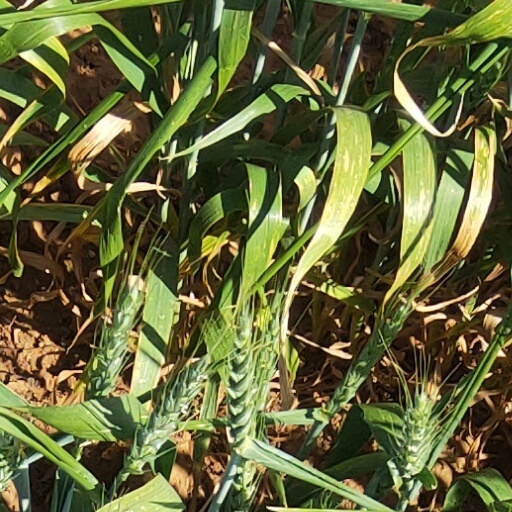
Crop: wheat